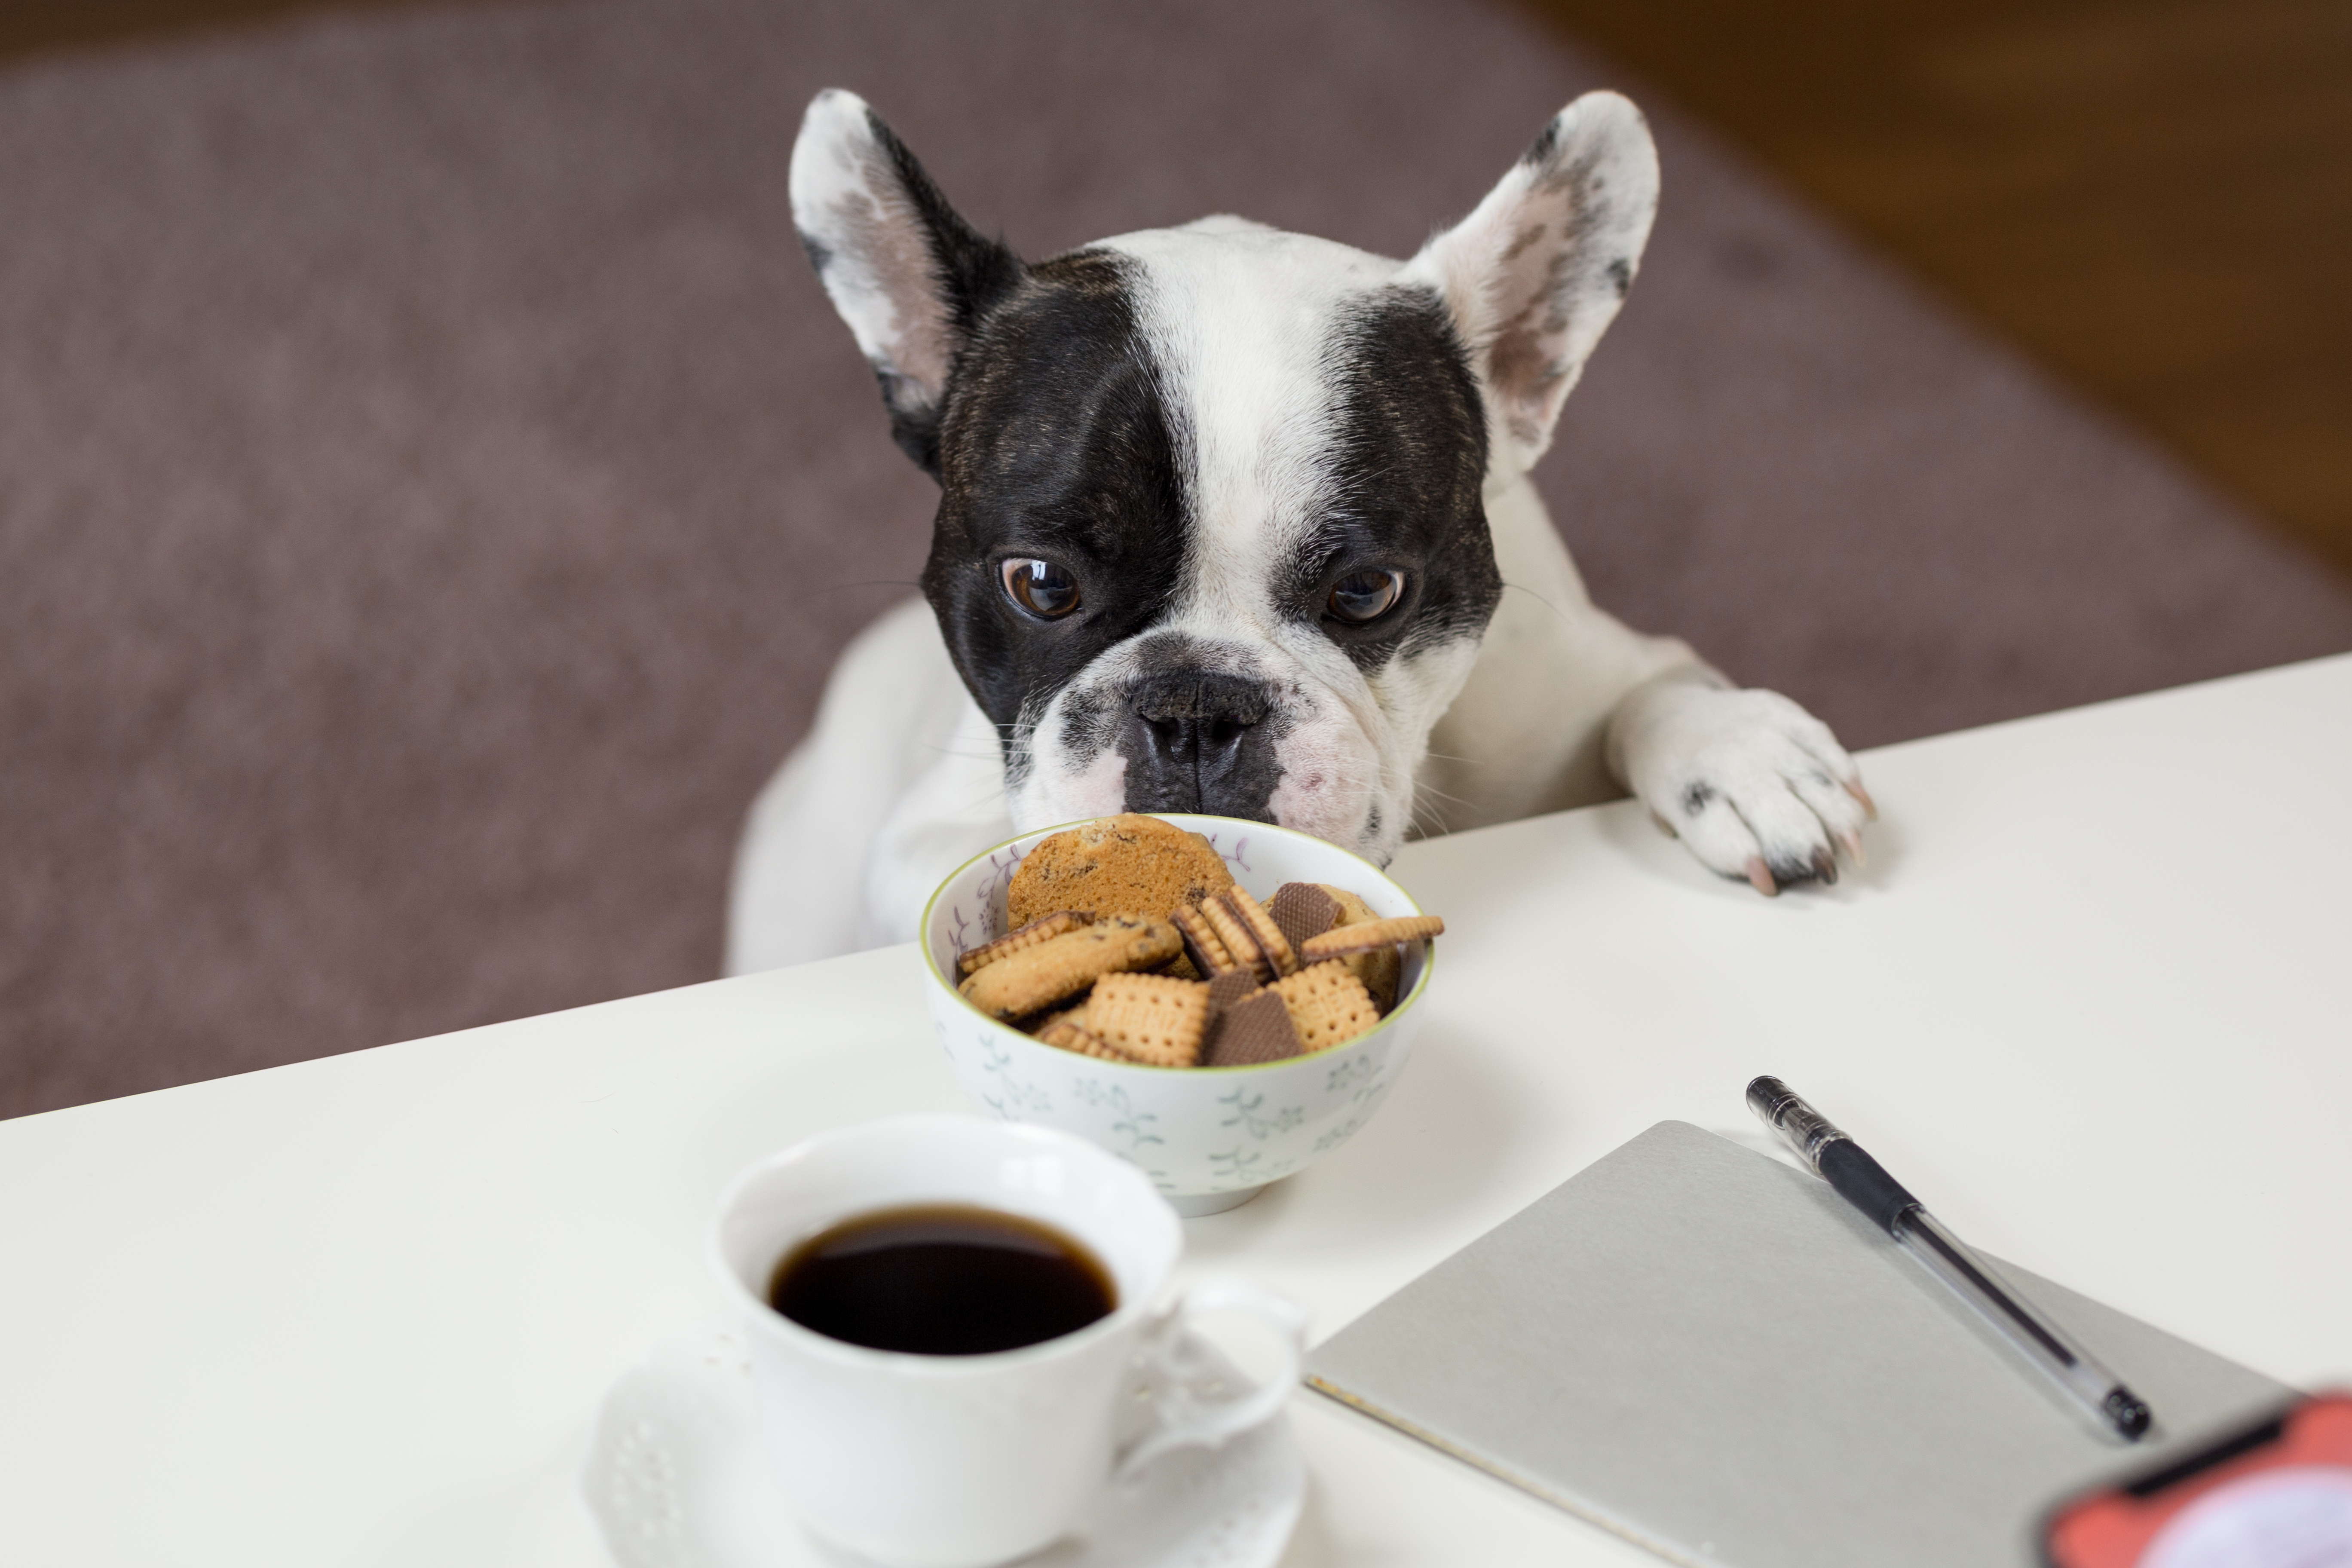
vertebrate, dog, canidae, mammal, dog breed, boston terrier, companion dog, snout, puppy, carnivore, french bulldog, non sporting group, cup, fawn, tableware